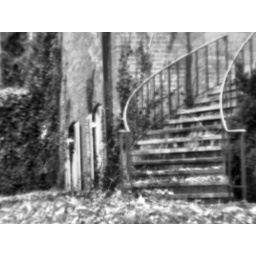
Old church building in Clarksville, MO established 1800's.